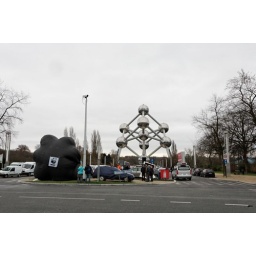
WWF in action with the fishmen and the CO2 cloud at the Brussels car fair.